Football-e Bartar

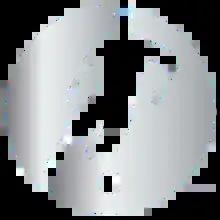

Football Bartar (meaning Premier Football) is an Iranian live football television program. It usually broadcasts on Esteghlal, Persepolis and the Iran national football team match day, 30 minutes before the start of the match. The analytical program airs every Monday night on IRIB TV3.